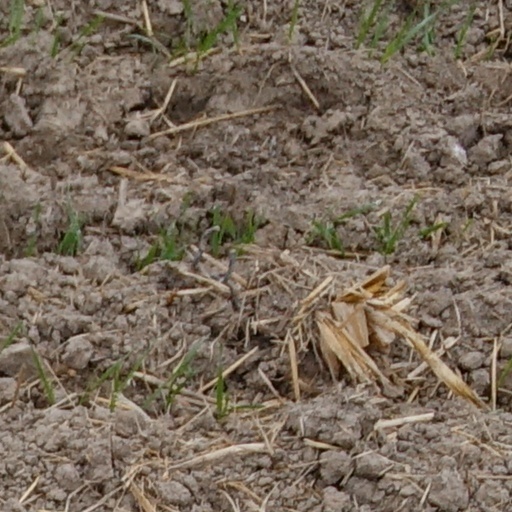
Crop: wheat